Tamara Levitt

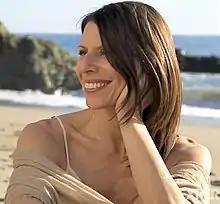
Levitt in photoshoot for "Experience Life" magazine in 2019

Tamara Levitt (born December 2, 1971) is a Canadian author, mindfulness instructor, and voice-over artist most widely known as the narrator for the Calm app.